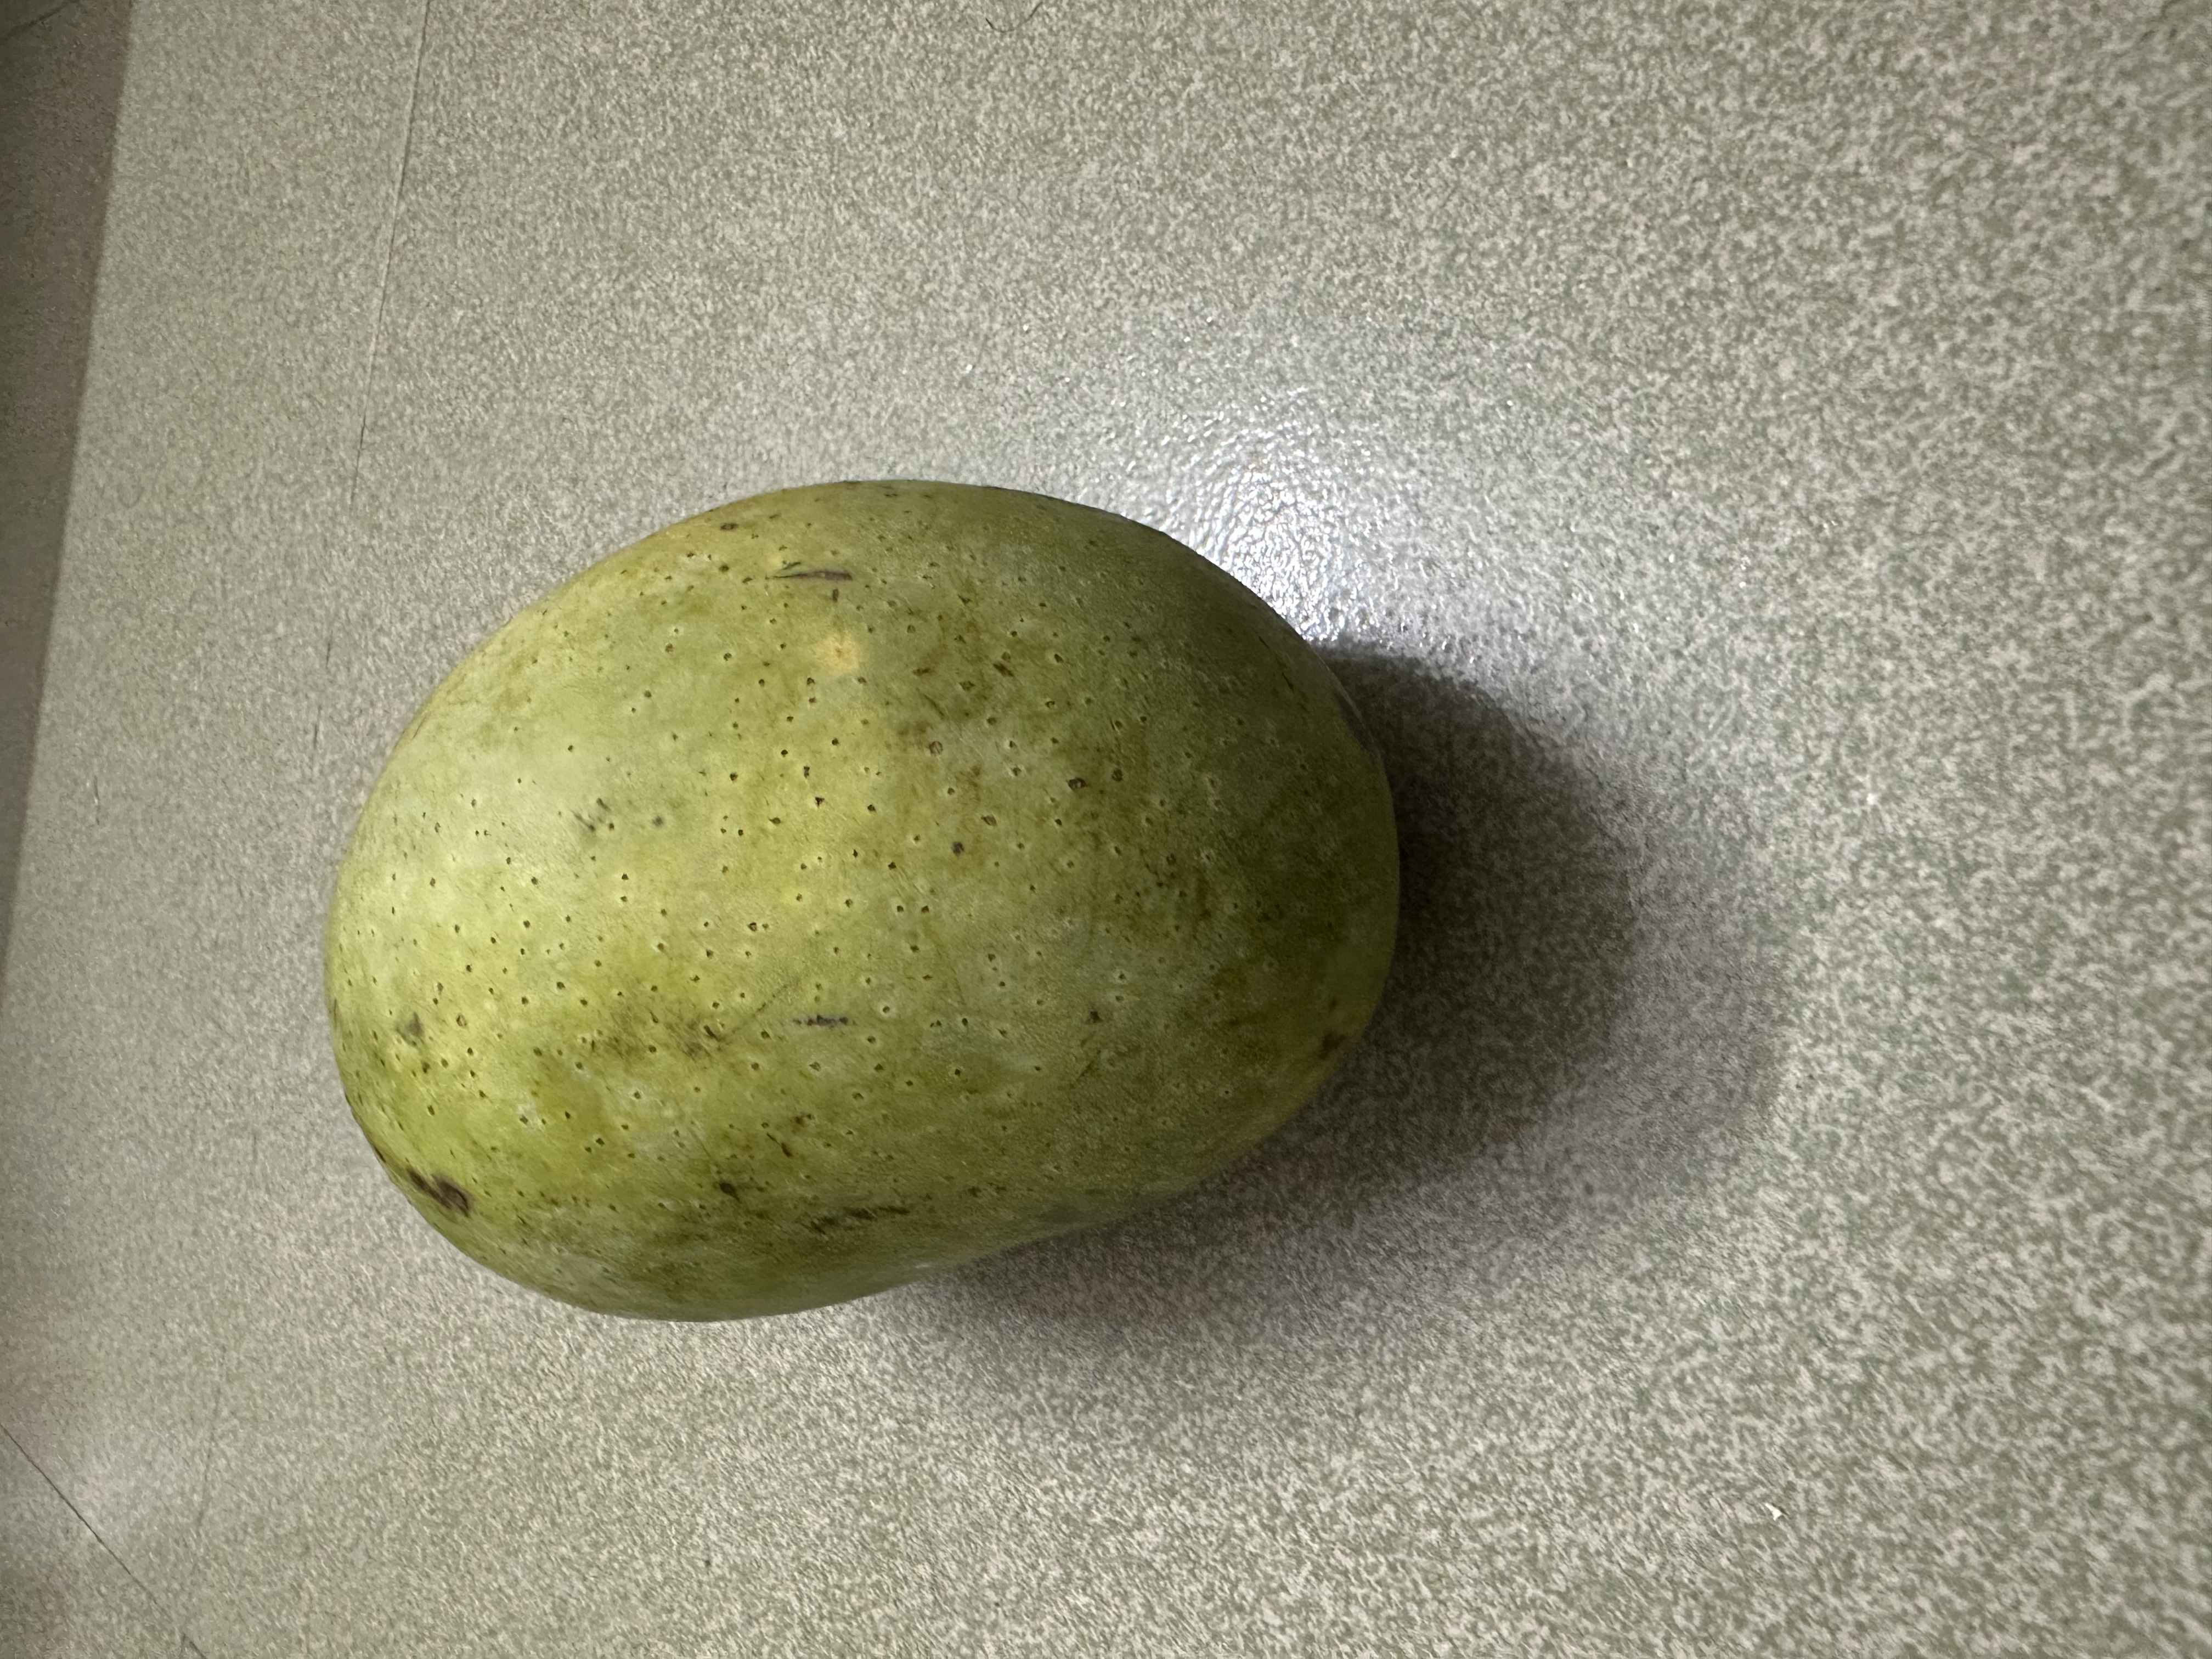
Mango variety: Fazlee